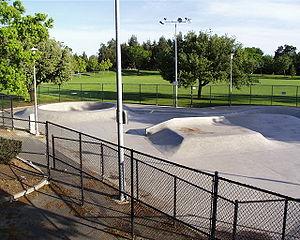
Un skatepark ou une aire de planche à roulettes ou plus rarement un planchodrome est un lieu essentiellement destiné à la pratique du skateboard, mais le terme est utilisé pour qualifier une aire de pratique de toute discipline relevant des sports de glisse, comme le skate, le roller, la trottinette freestyle, le BMX. Un roller park est destiné essentiellement à la pratique du roller street ou roller agressif. Un BMX park est un lieu réservé essentiellement à la pratique du BMX. Ces espaces sur lesquels les riders peuvent rouler, glisser, sauter, ou effectuer des tricks sont fortement demandés par les jeunes, mais aussi par les trentenaires et quadragénaires qui continuent de pratiquer depuis les années 1970-1980. On voit également apparaître les véloparcs qui proposent des aménagements destinés à la pratique du vélo de montagne, qui sont similaires aux parcs bmx.